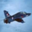
Label: airplane